Joseph Coelho

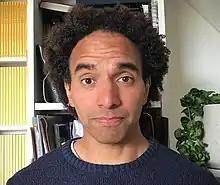
Coelho in 2020

Coelho started performing poetry with performance poetry organisation Apples and Snakes in 2002, performing on the London Poetry Scene. Coelho has a long history in theatre both on stage and behind the scenes, which began as a youth at Group 64 in Putney. After university, Coelho worked with many companies behind the scenes, including the Lyric Theatre Hammersmith, the Unicorn Theatre, Half Moon Theatre, Talawa Theatre Company, Oily Cart, and Theatre Centre.